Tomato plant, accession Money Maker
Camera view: horizontal (90 deg, fisheye); turntable rotation: 0 degrees
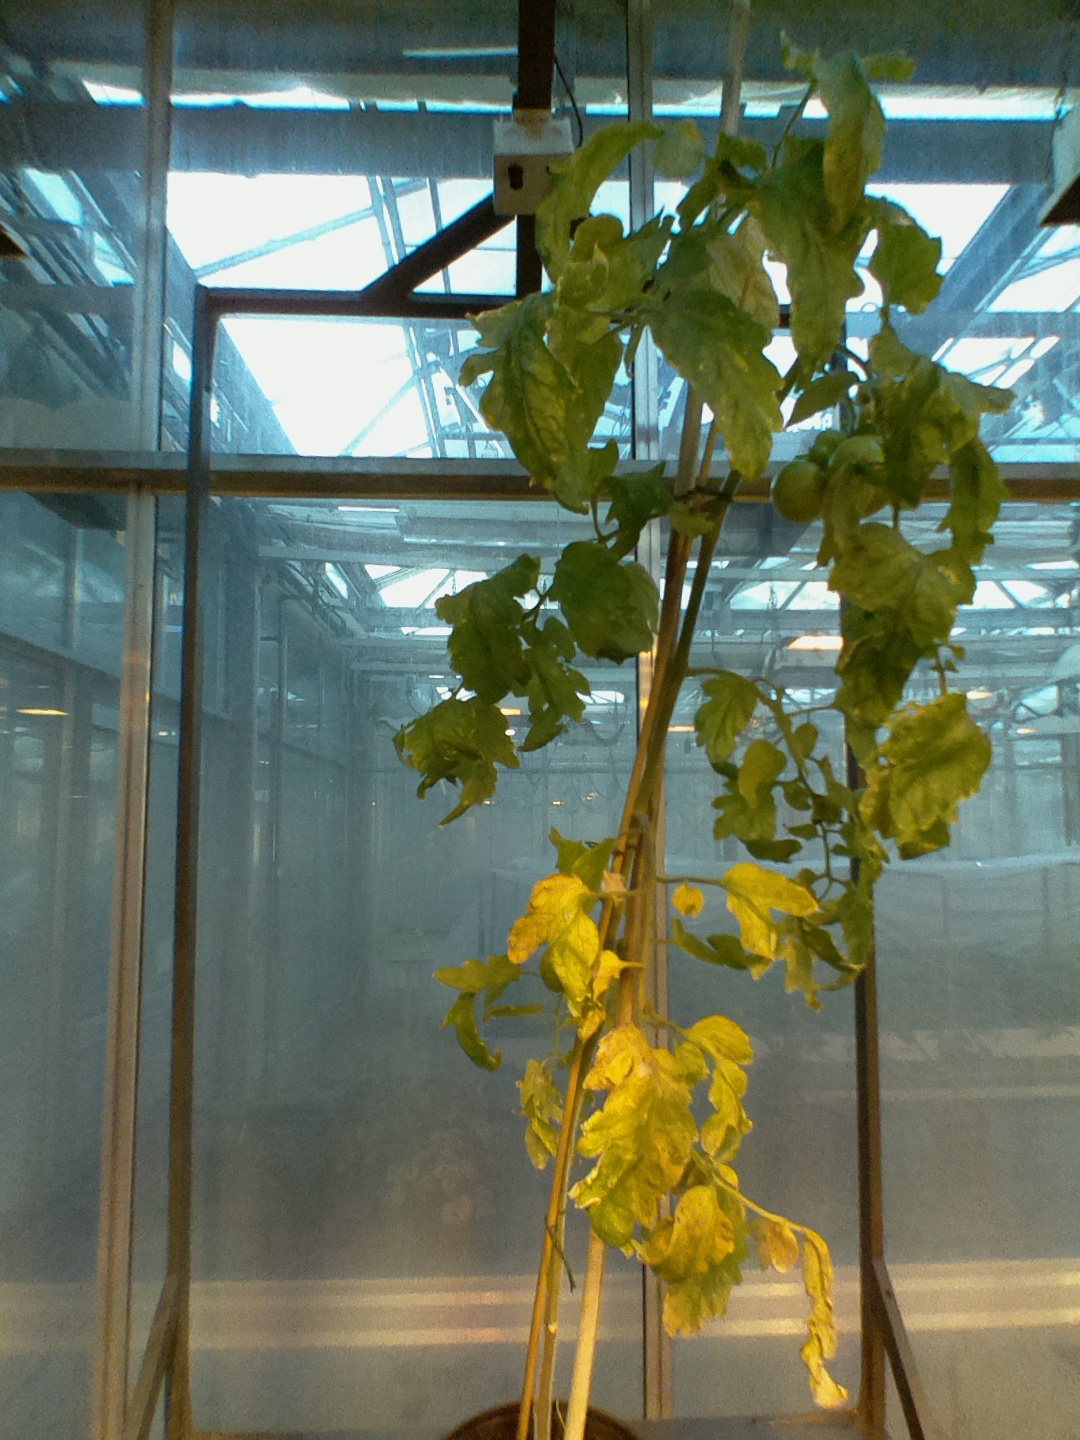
BBCH growth stage 79: 90% -100% of final fruit size